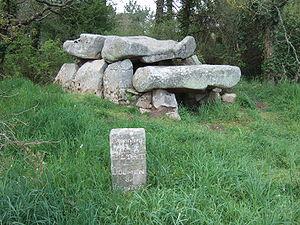
Le dolmen de Roch-Feutet est une dolmen à couloir de Carnac, dans le Morbihan en France.